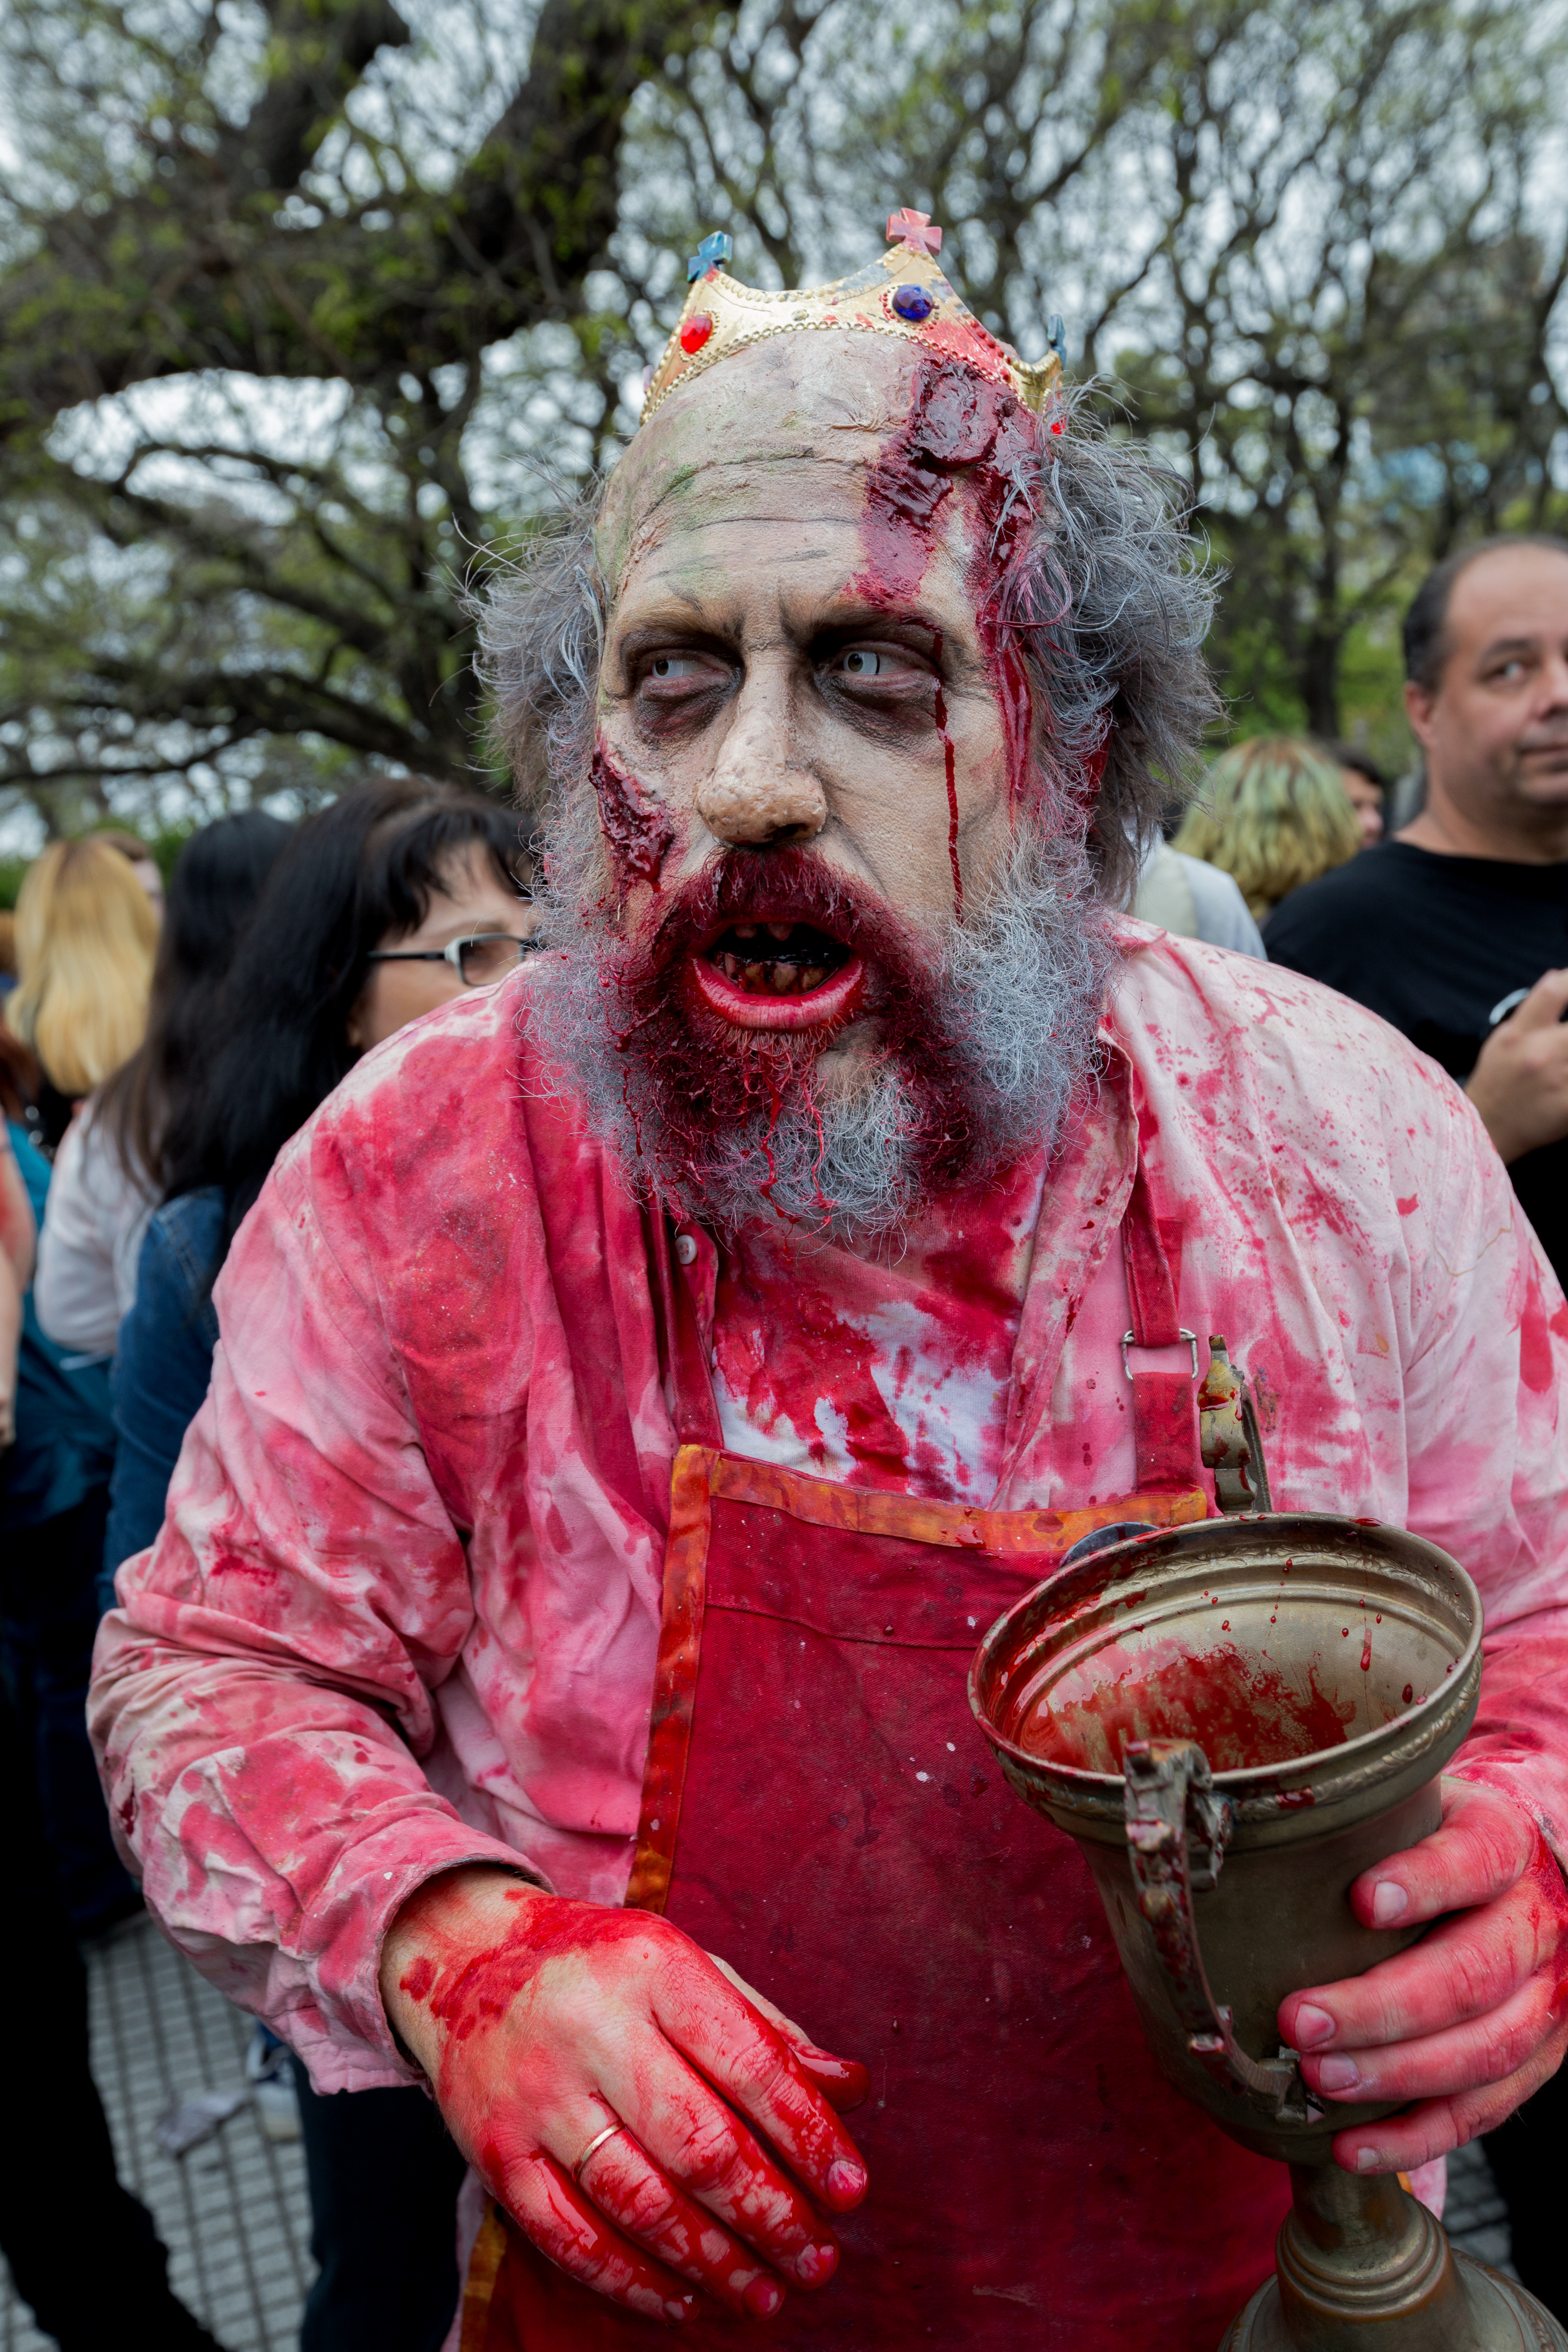
people, photo, carnival, canon, festival, zombie, canon6d, portraits, argentina, streetphoto, costume, zombiewalk, rodrigoparedes, buenosaires, ar, canon1635, zombiewalkbuenosaires